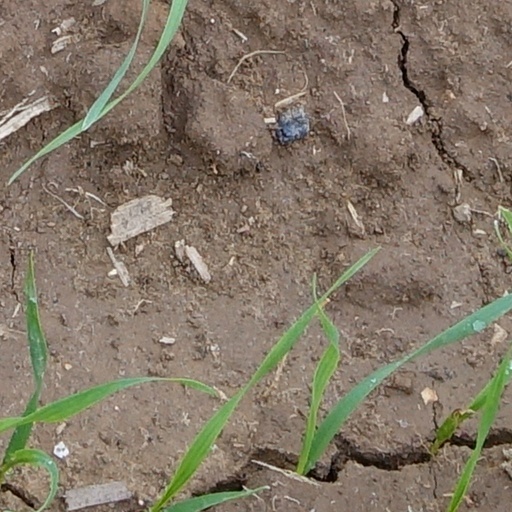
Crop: wheat